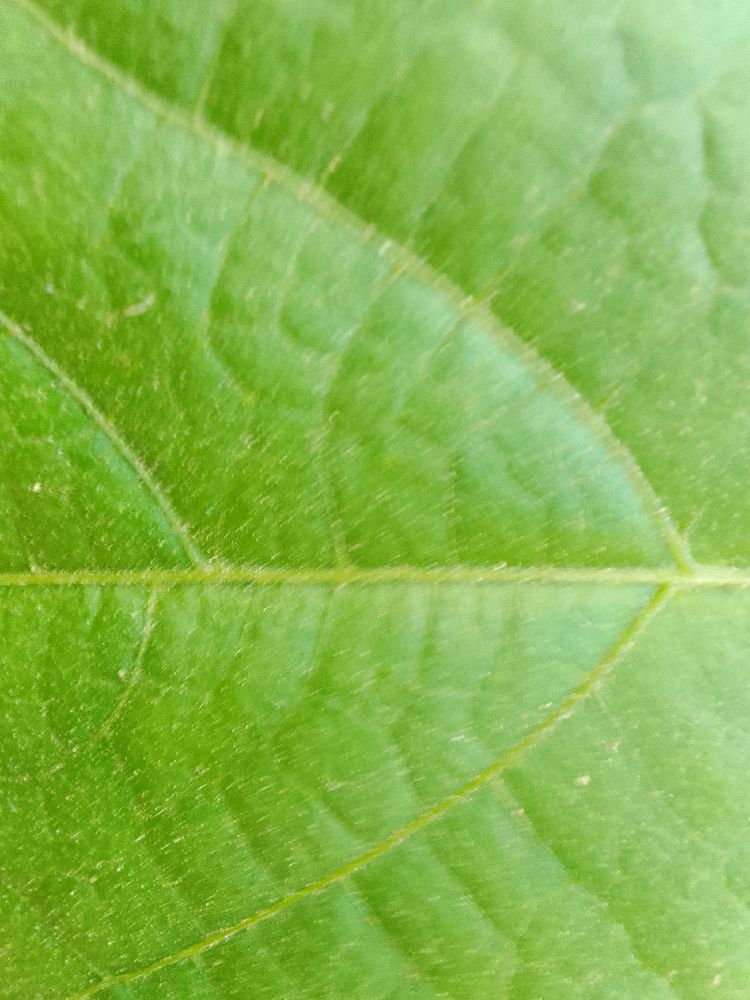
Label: healthy